Bill Peterson (linebacker)

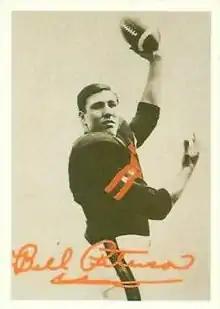
Peterson in 1969

William Wallace Peterson (born June 6, 1945) is an American former professional football player who was a linebacker in the American Football League (AFL) and National Football League (NFL). He played college football for the San Jose State Spartans. He played pro ball for five seasons with the Cincinnati Bengals one season with Kansas City Chiefs and one season with the New England Patriots.